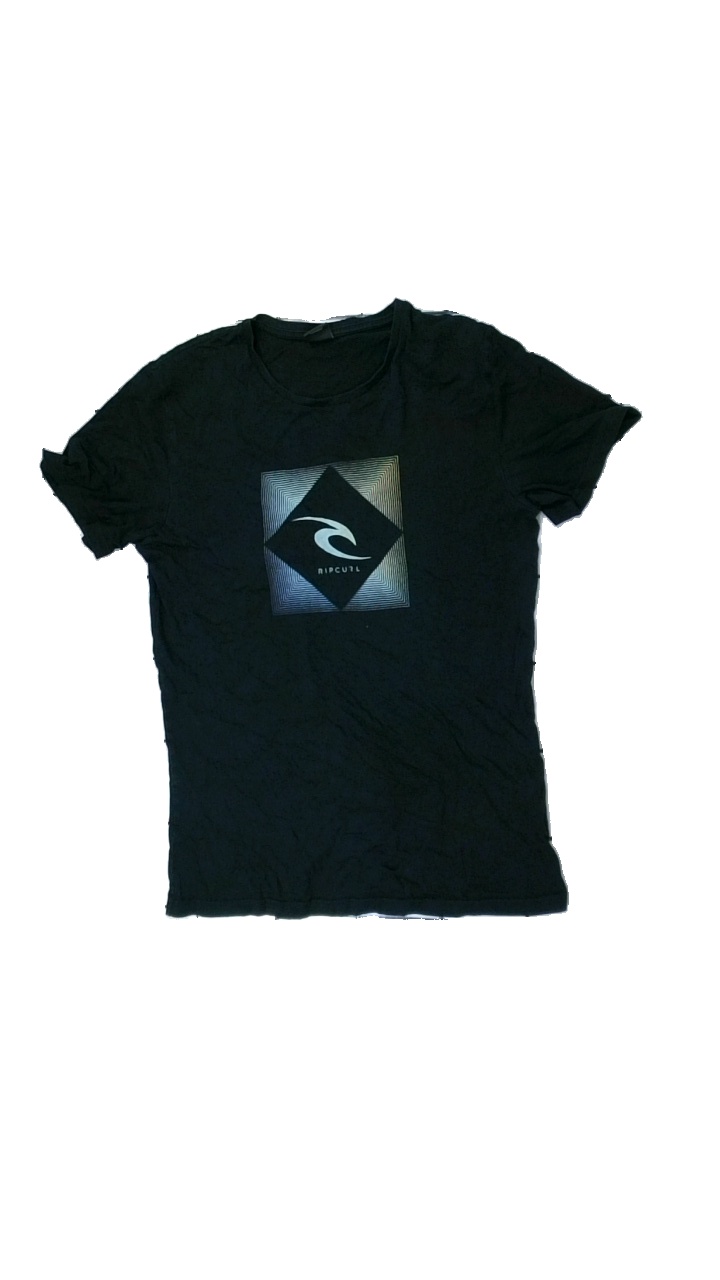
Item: T-shirt (Unisex)
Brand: Rip Curl
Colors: Black, Blue
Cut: Regular
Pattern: Logo print
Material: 100% cotton
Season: All
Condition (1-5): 3
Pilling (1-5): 4
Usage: Reuse
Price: <50